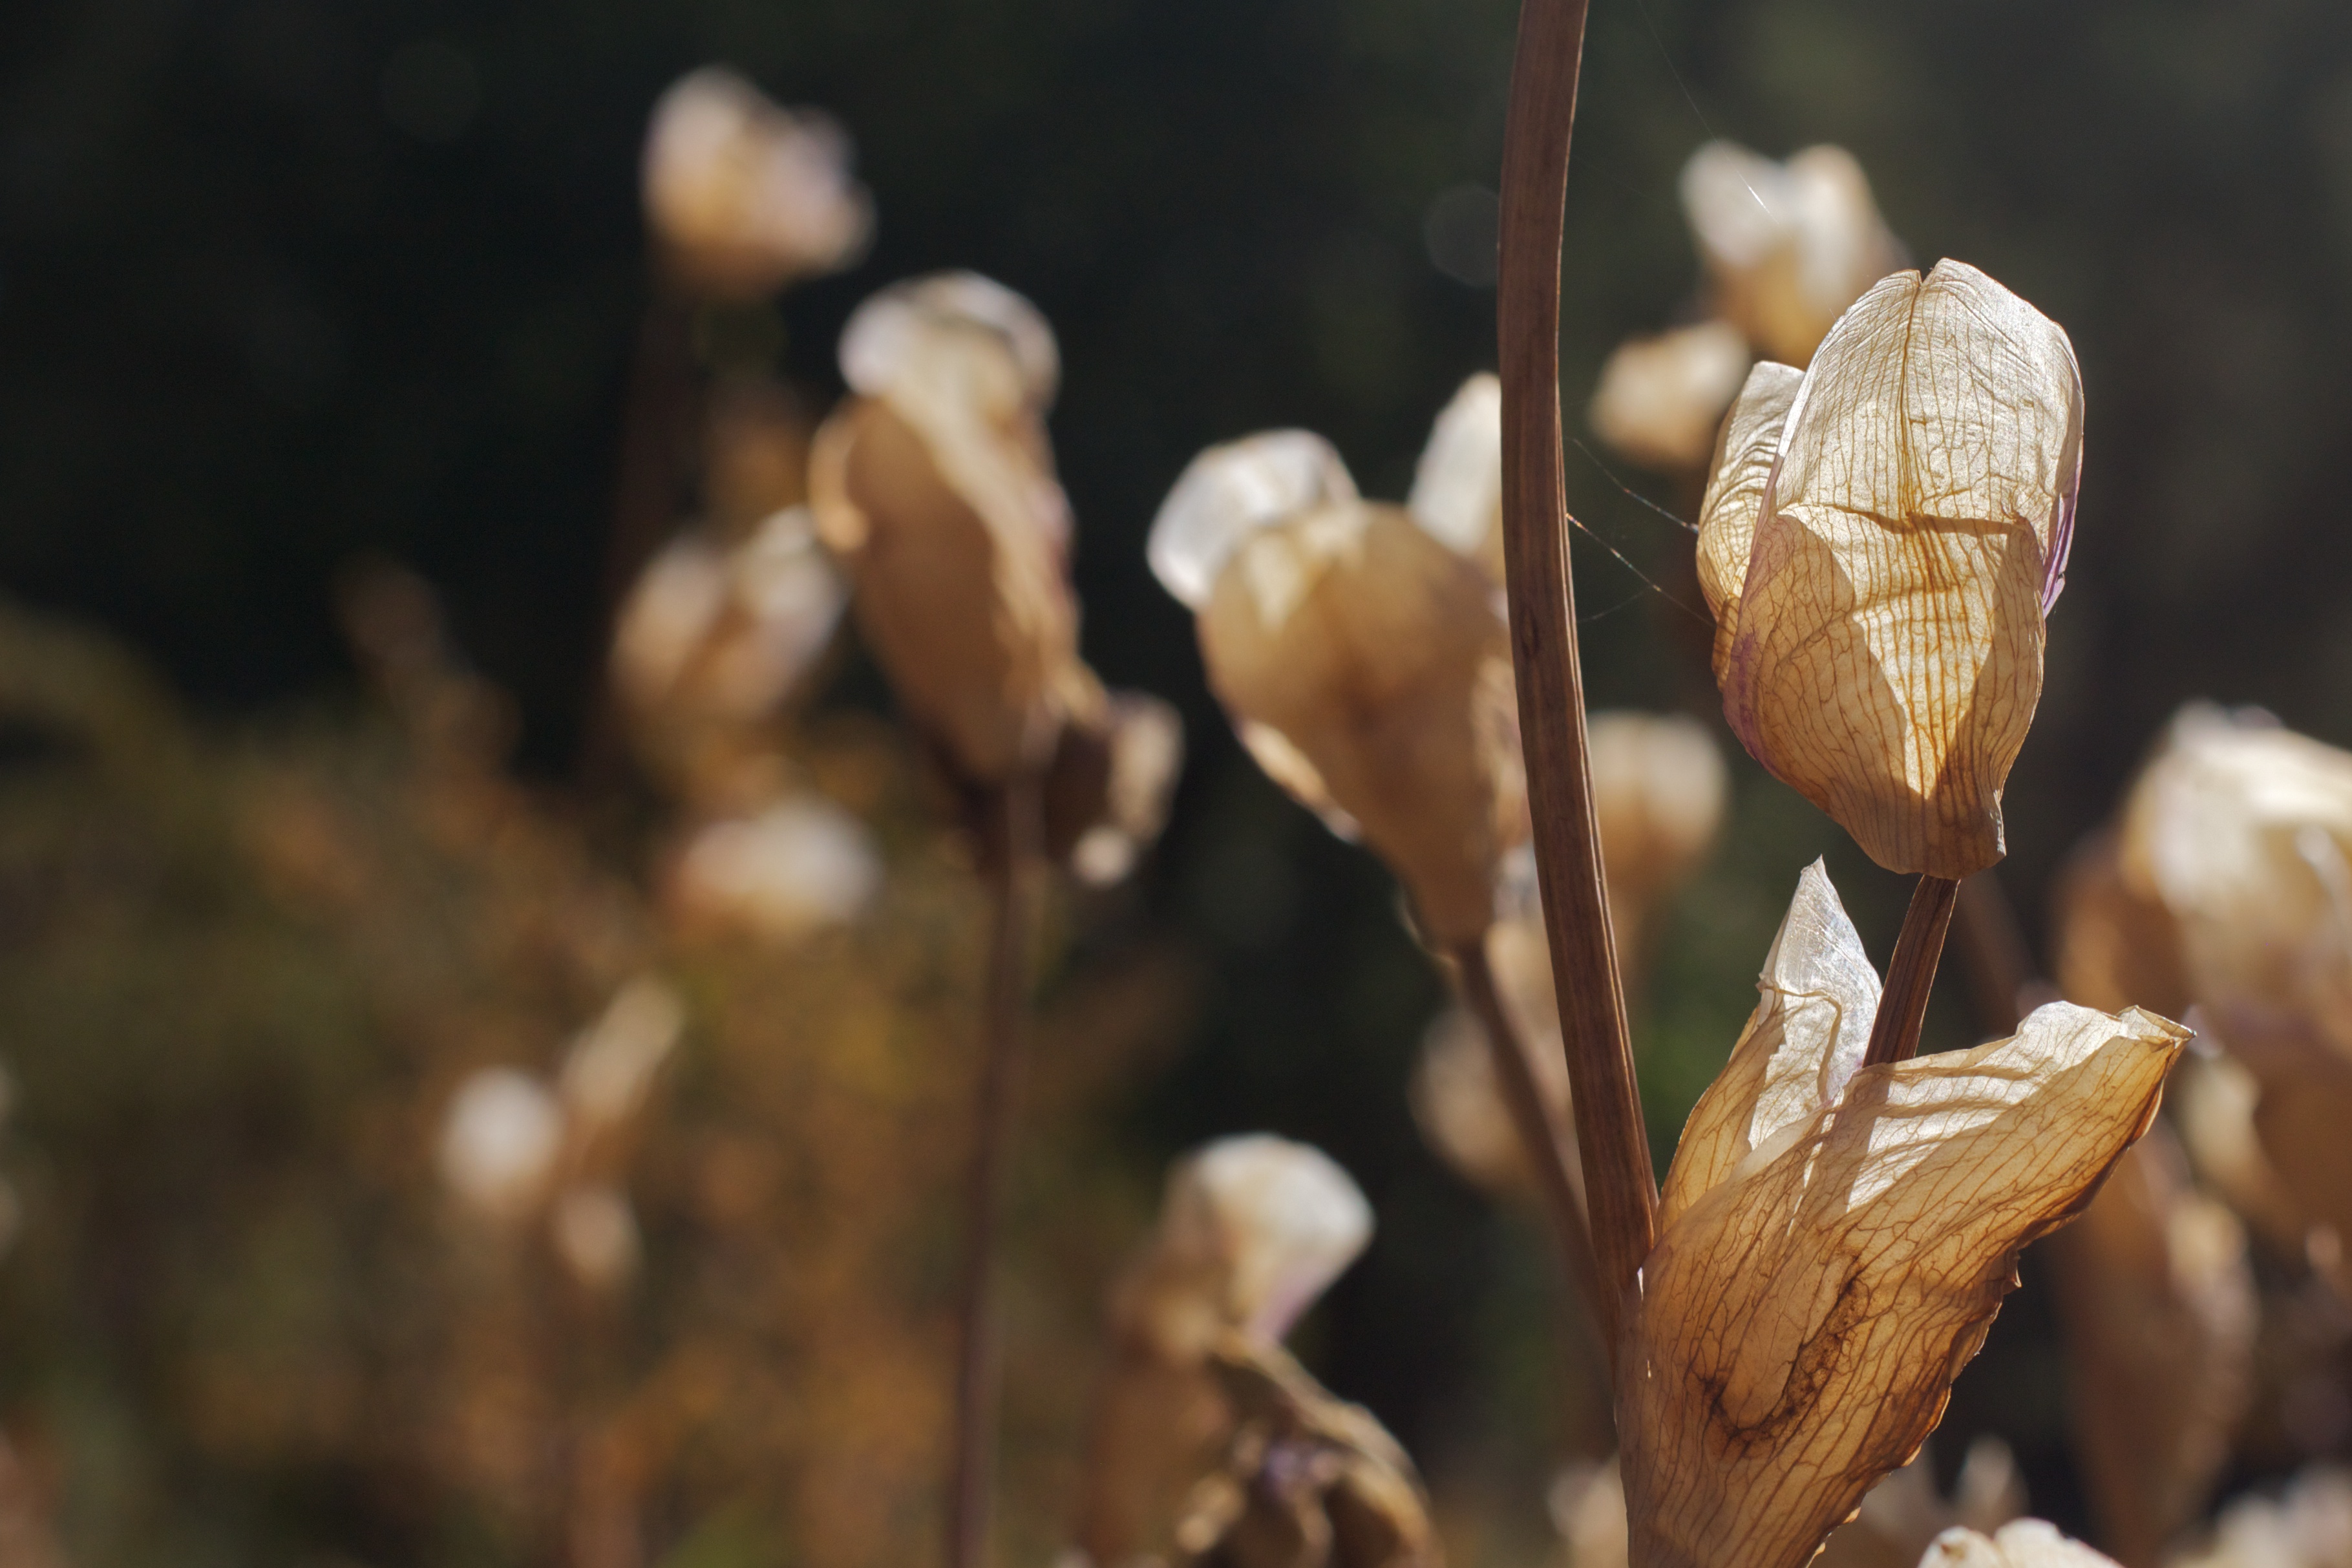
tree, nature, branch, plant, photography, leaf, flower, spring, autumn, botany, flora, season, fauna, close up, iris, 2012366, macro photography, grass family, plant stem, land plant